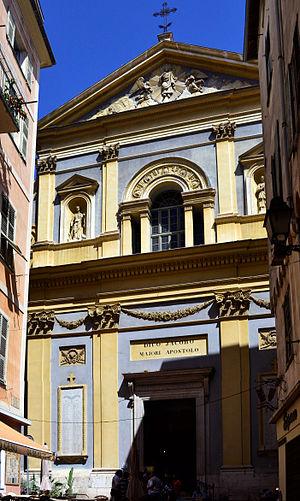
Église Saint-Jacques-le-Majeur de Nice
Histoire de Nice au fil de ses façades